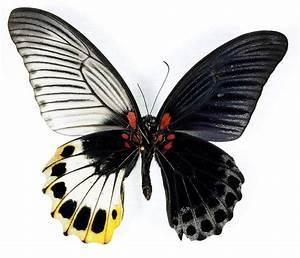
butterfly